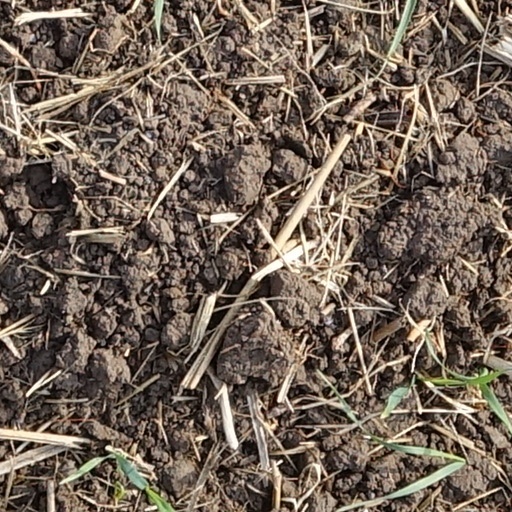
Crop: wheat